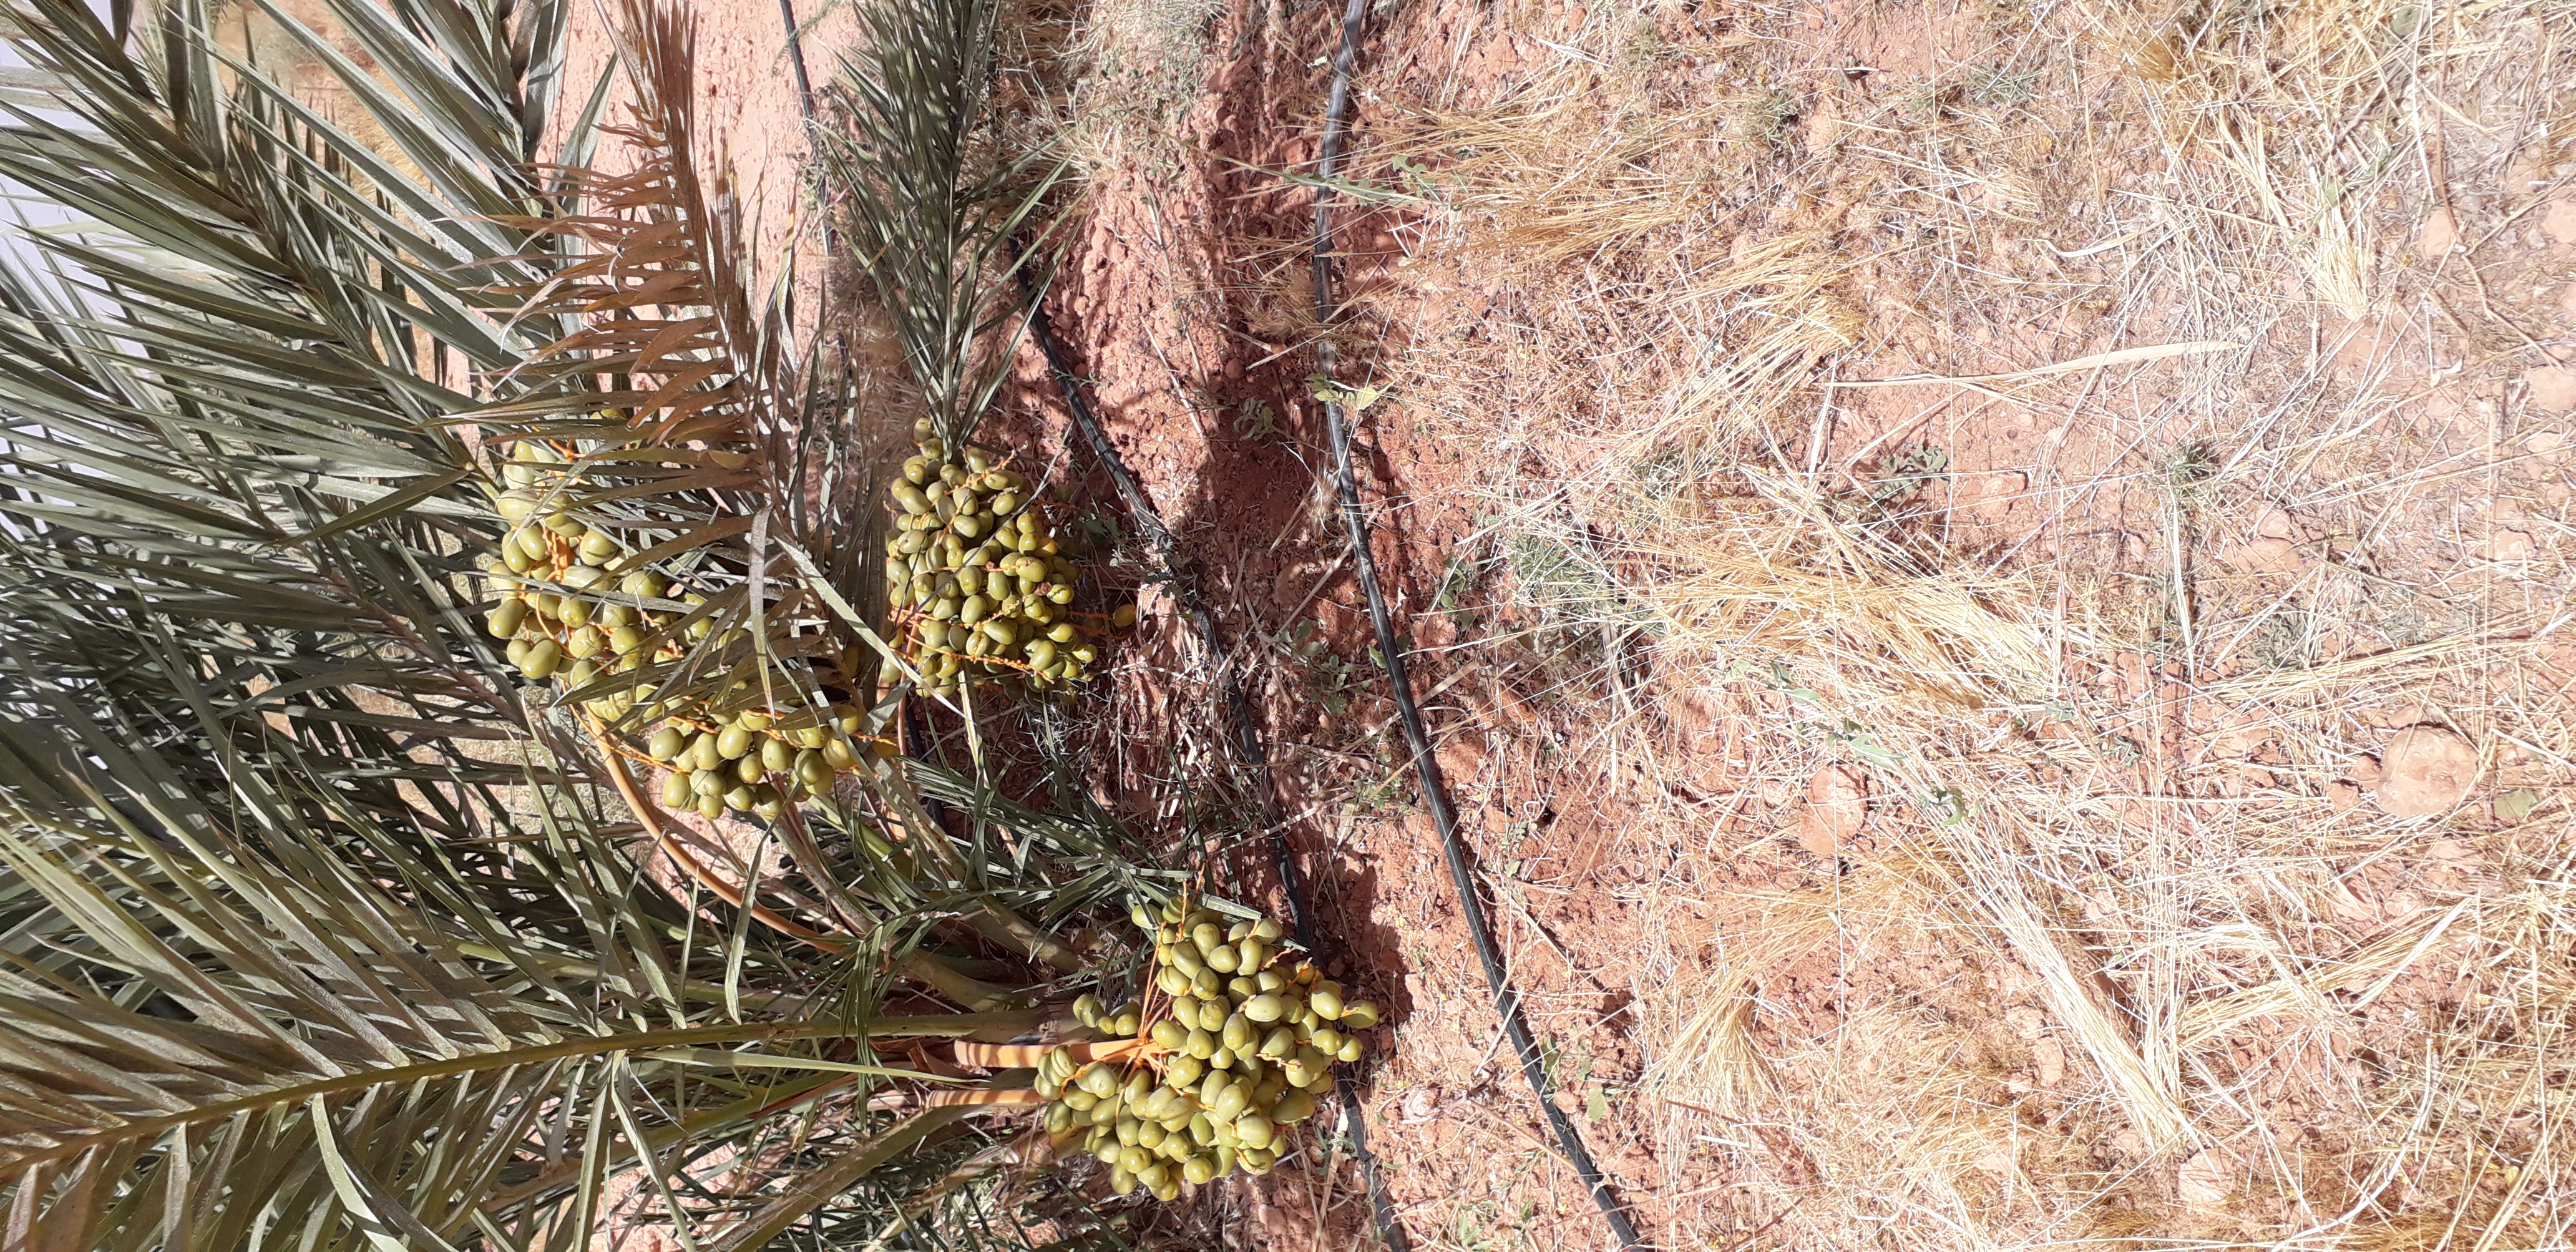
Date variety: Boufagous